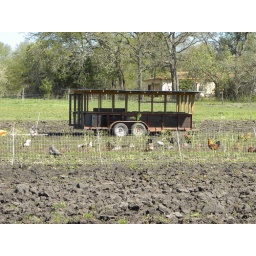
in the portable pen that can be moved to provide fresh pasture for the chickens and ducks